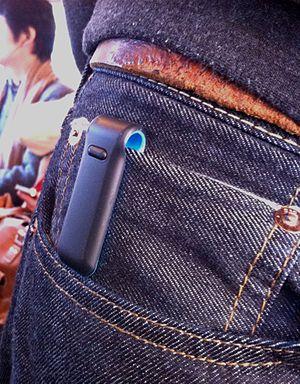
Fitbit est une société américaine fondée en 2007 qui conçoit, développe et commercialise des moniteurs d'activité physique et autres objets connectés.